Horace H. Rackham Memorial Fountain

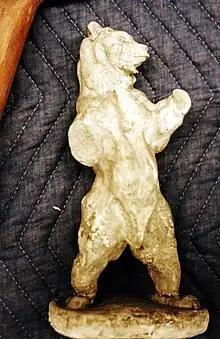
Maquette of bear from the Horace Rackham Memorial Fountain by Corrado Parducci

Parducci's maquette for one of the bears has survived in the Detroit Historical Museum collection.